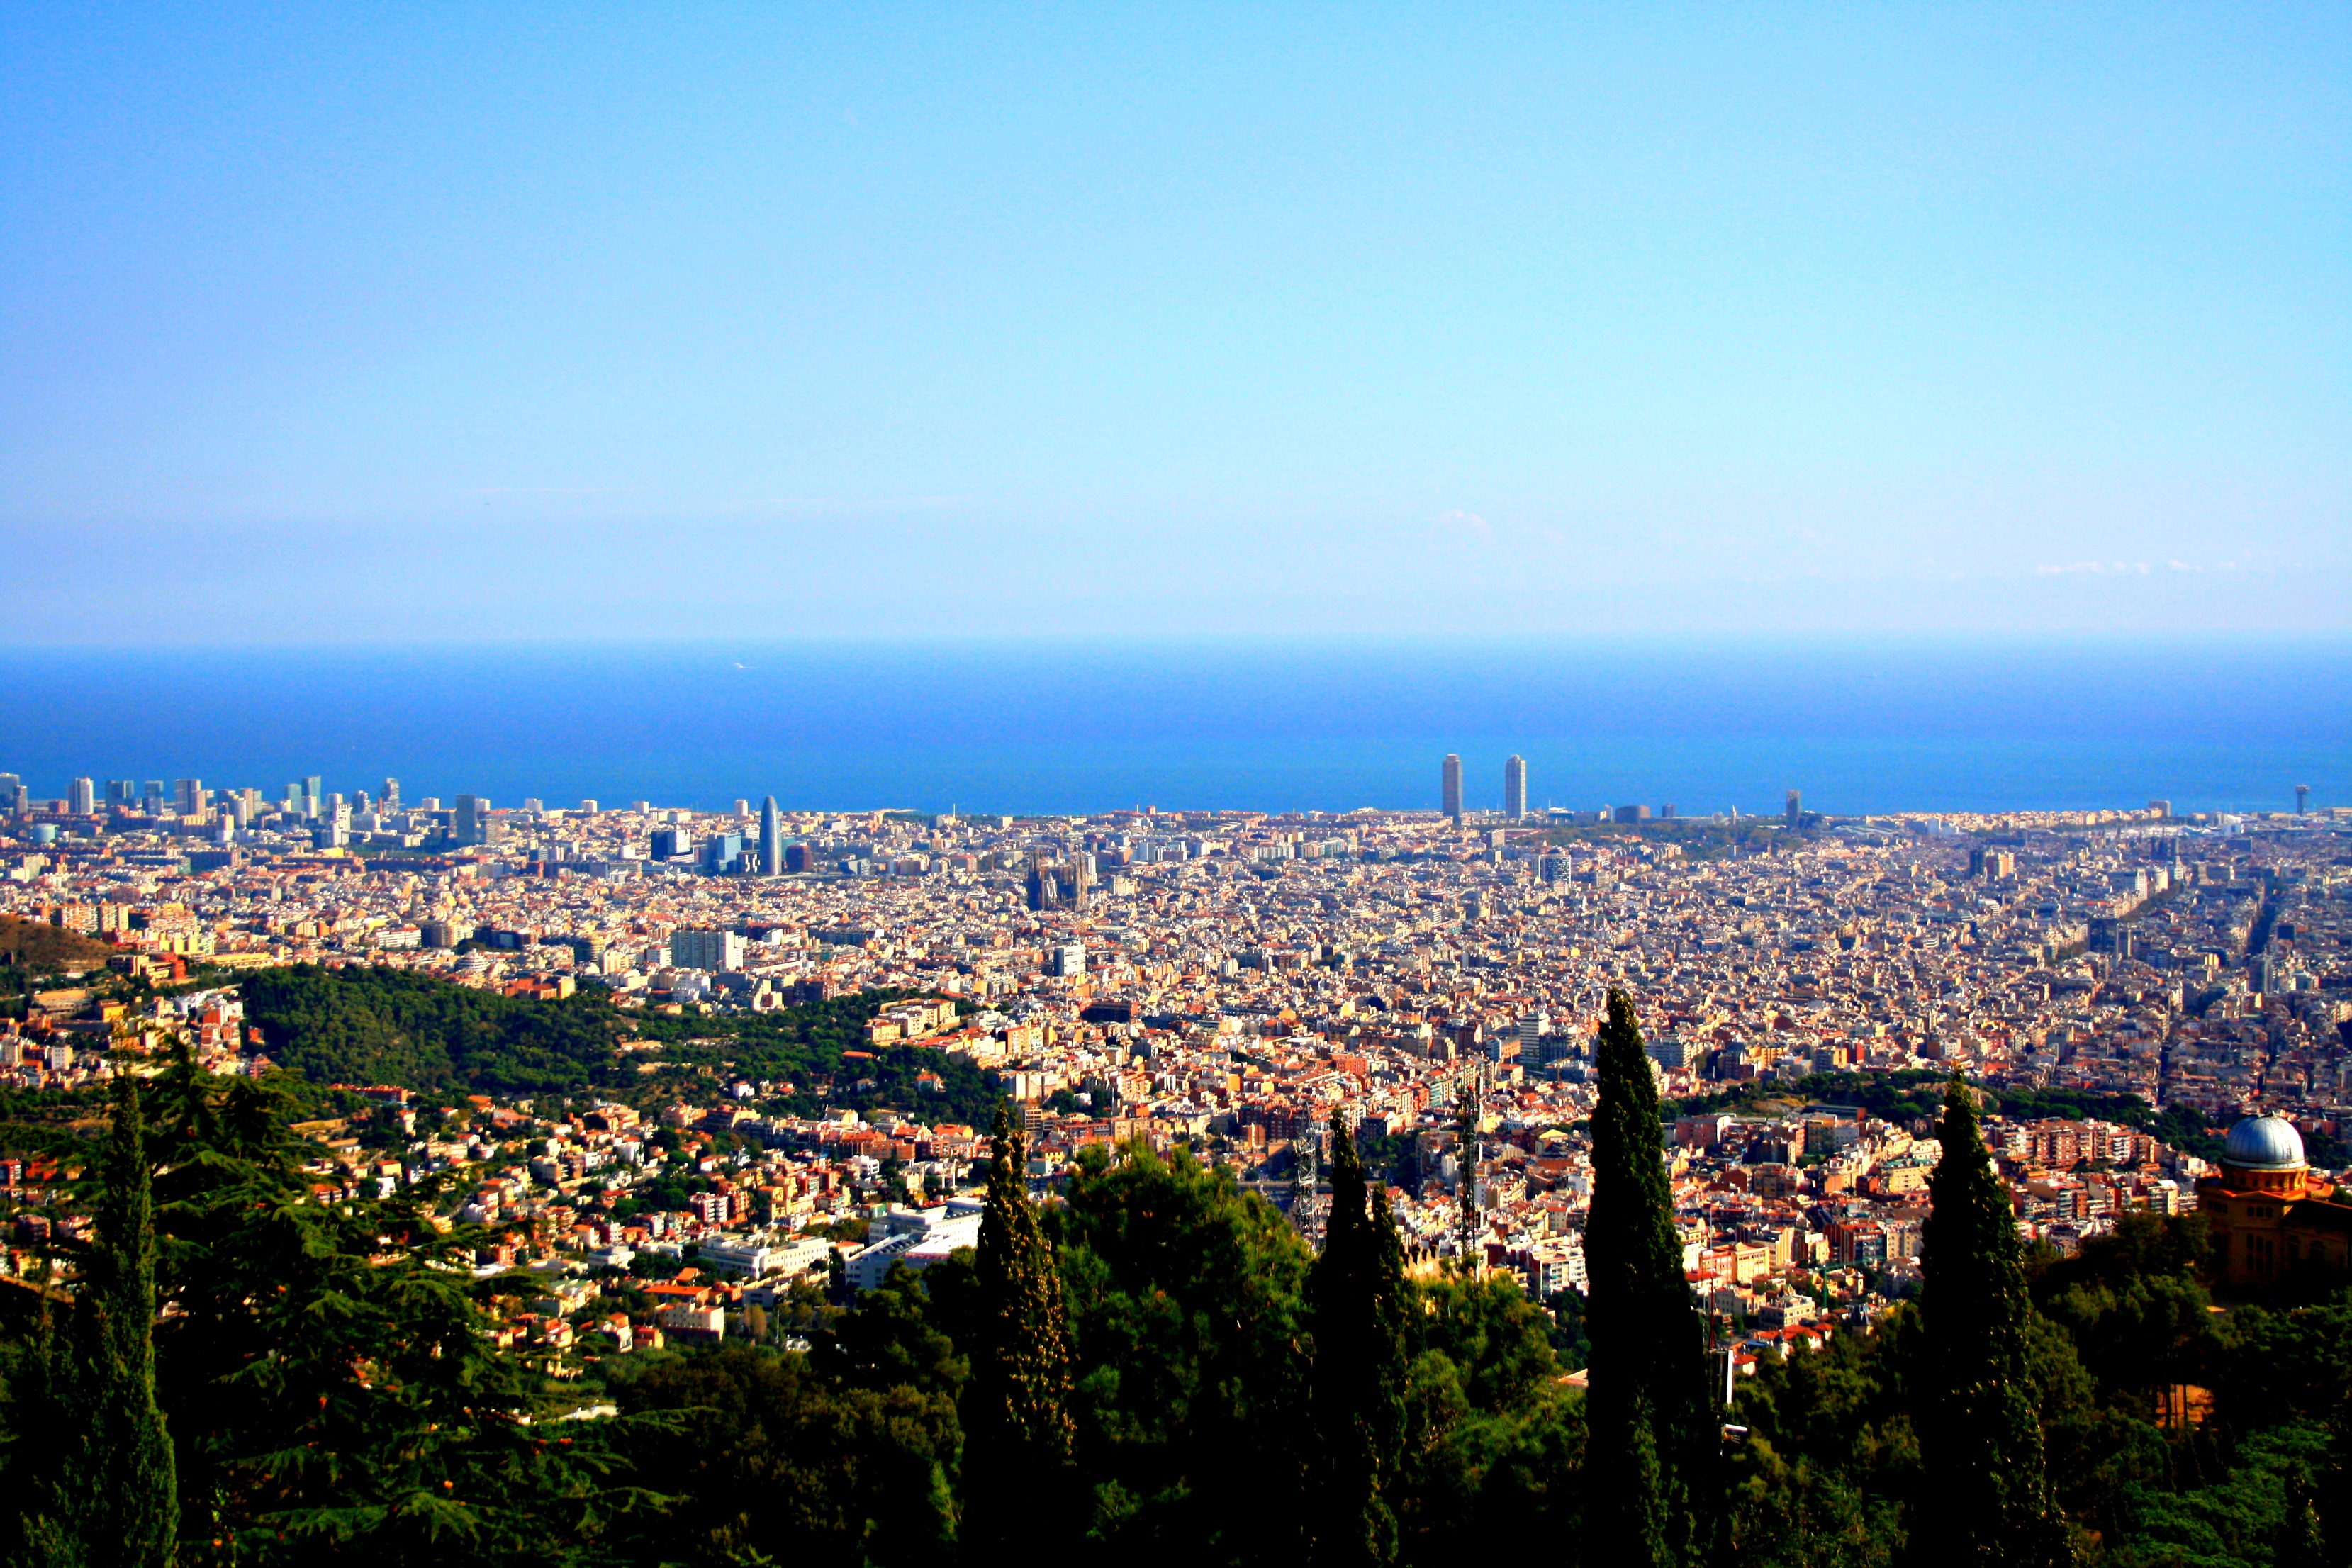
landscape, tree, horizon, mountain, cloud, sky, sunset, skyline, photography, morning, hill, flower, view, dawn, city, skyscraper, cityscape, panorama, dusk, evening, barcelona, spain, outlook, catalonia, city trip, aerial photography, human settlement, atmosphere of earth